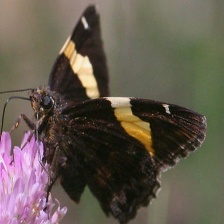
Species: GOLD BANDED